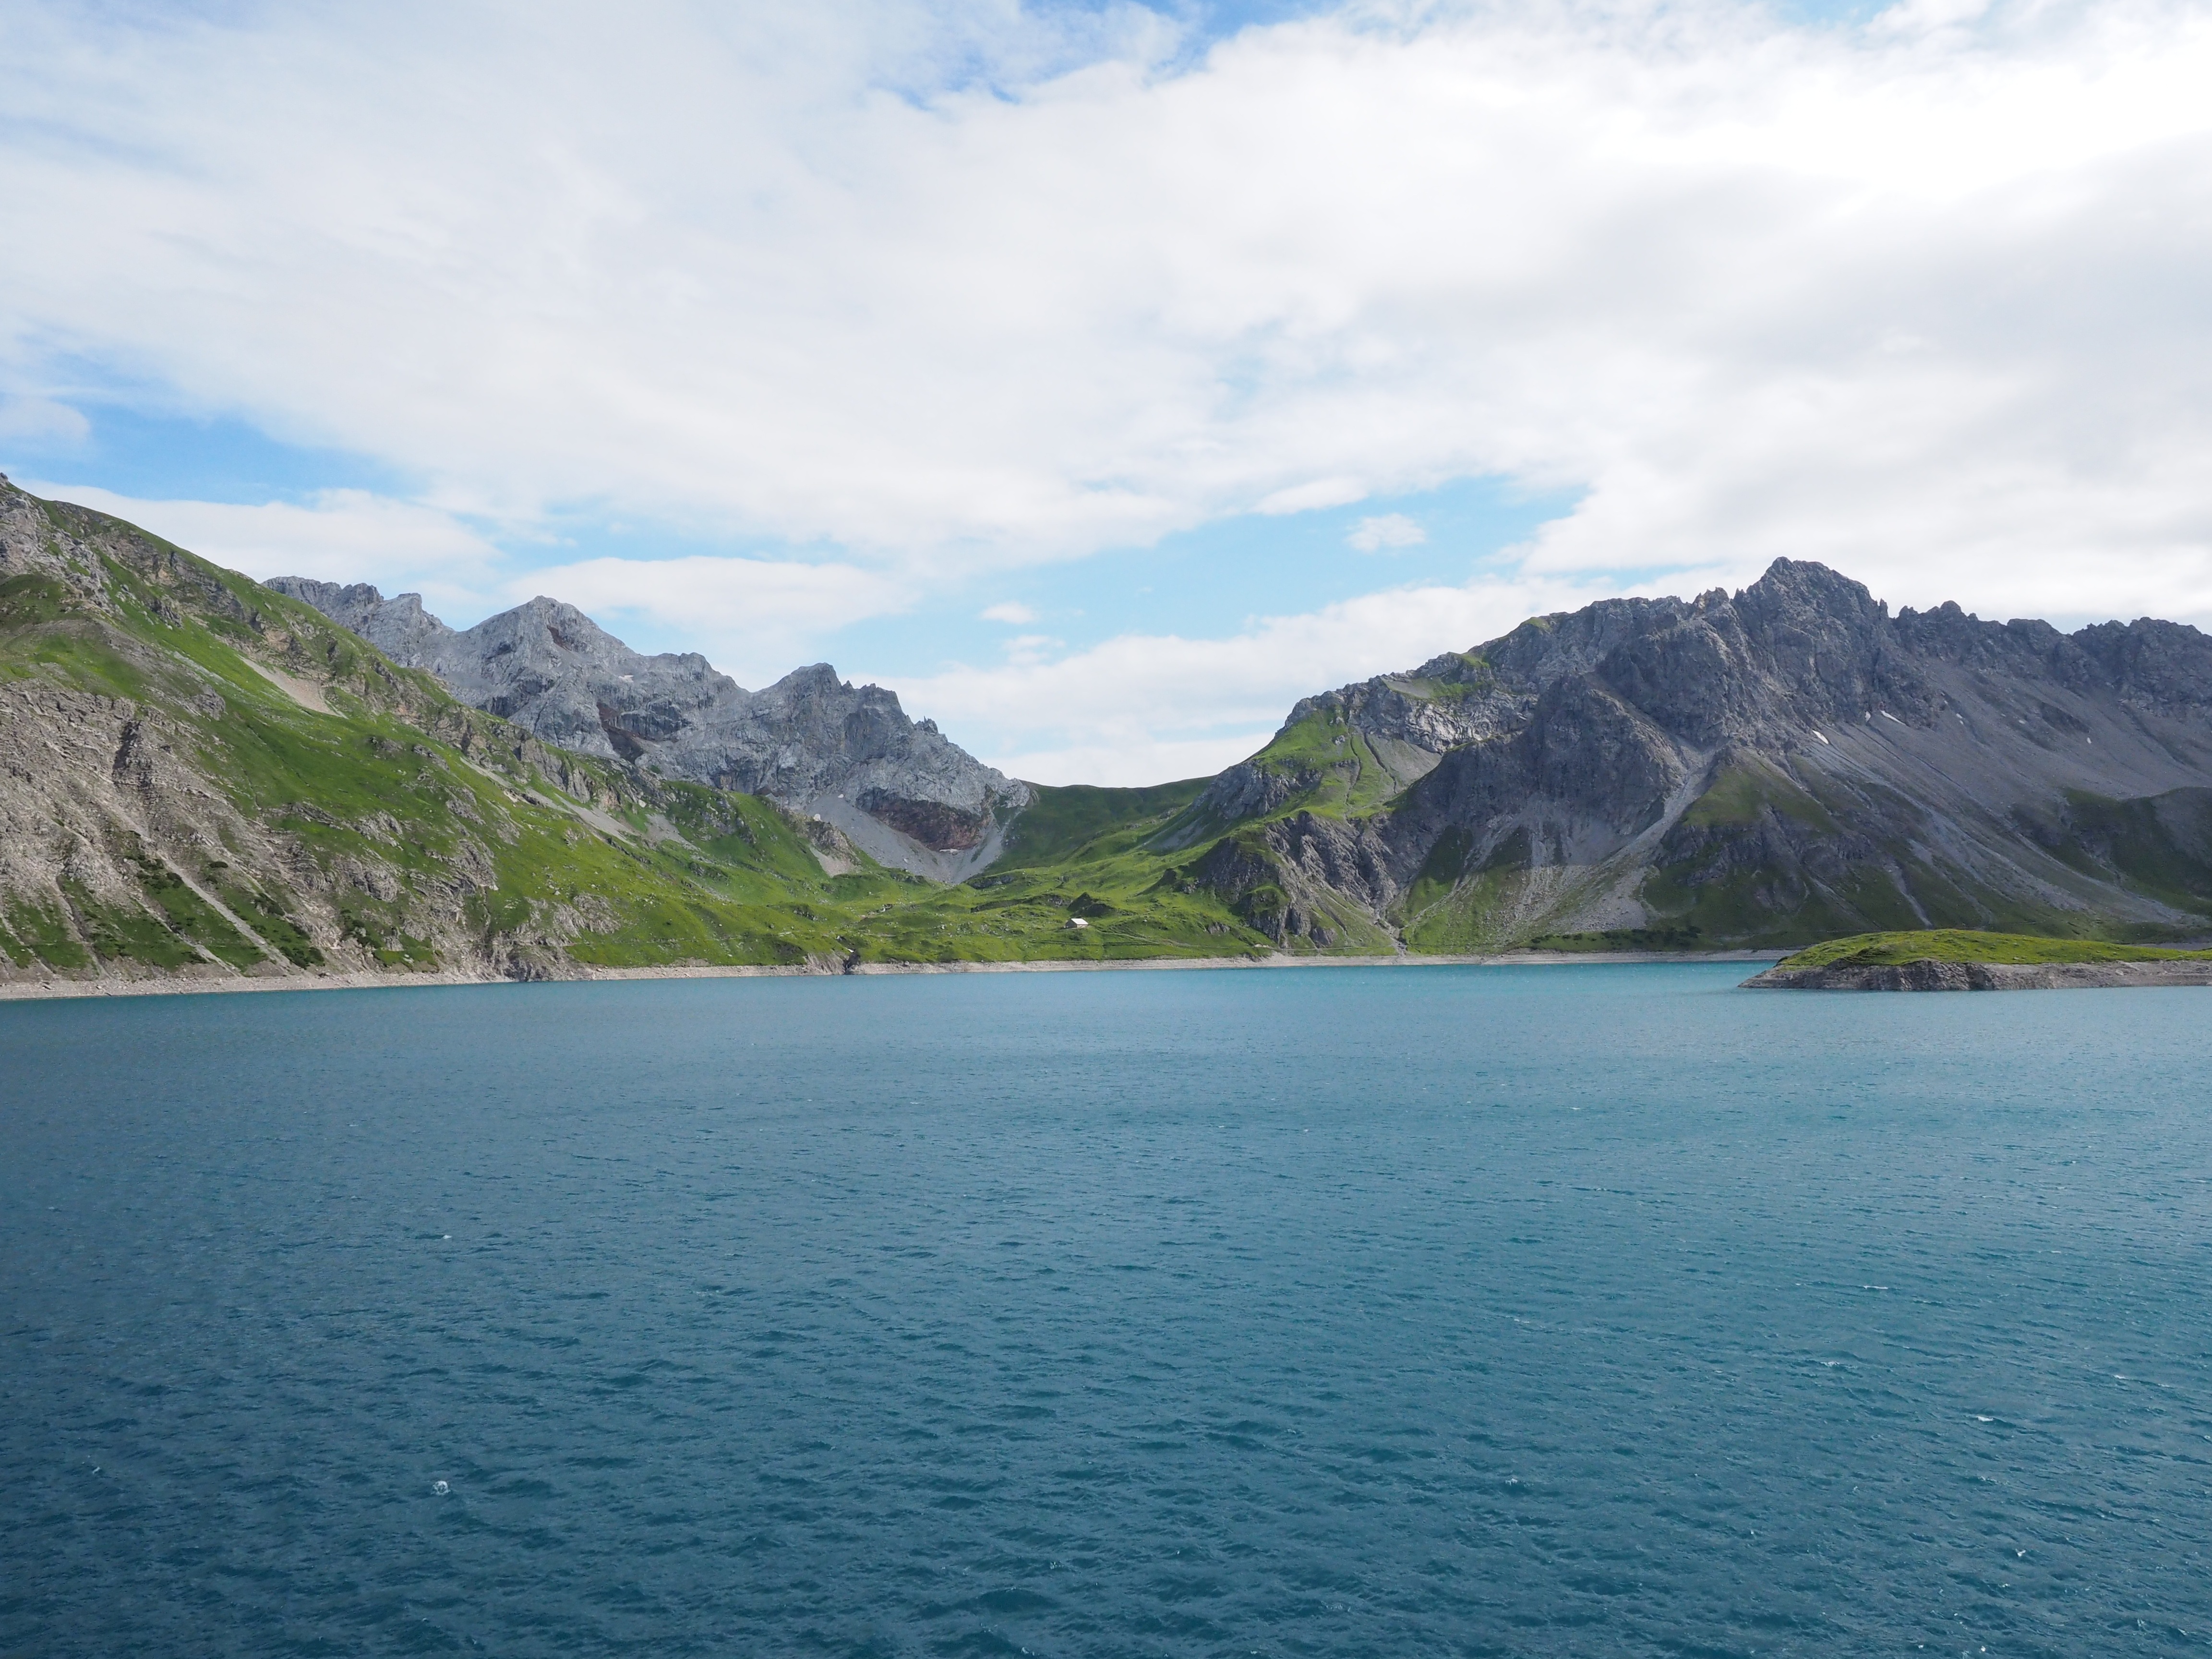
sea, coast, water, mountain, lake, mountain range, bay, alpine, fjord, reservoir, highland, body of water, austria, mountains, mountain lake, vorarlberg, loch, landform, alpine lake, geographical feature, mountainous landforms, glacial landform, luenersee, brandnertal, l ner lake, pulpit heads, kirchlispitze